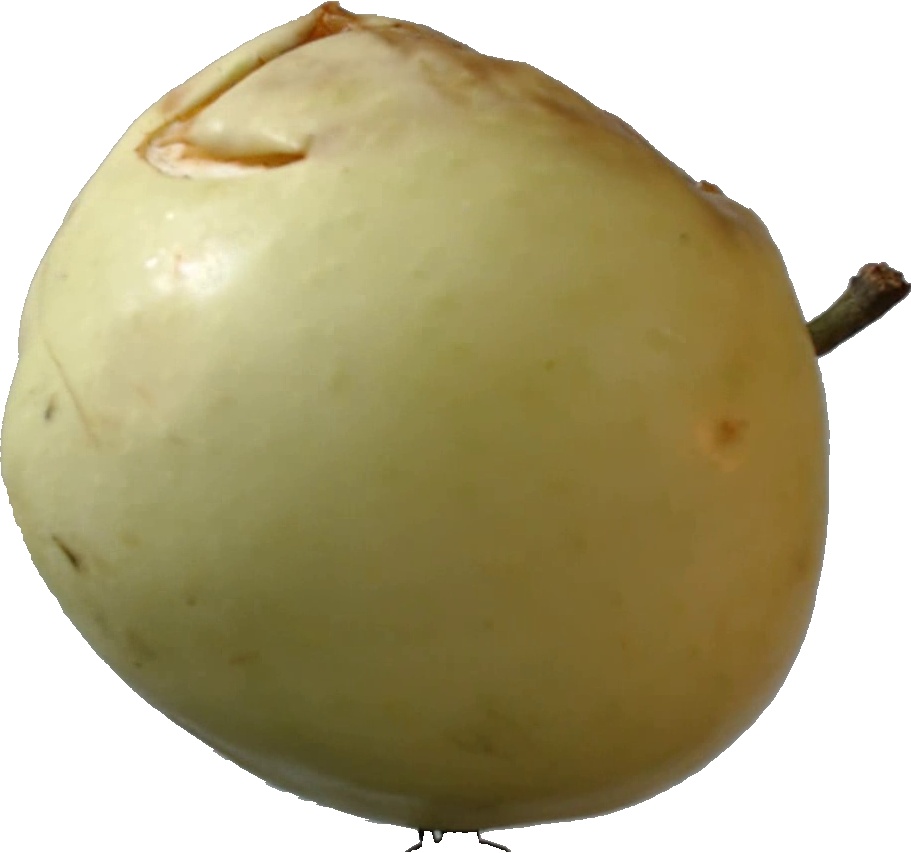
Label: apple_hit_1